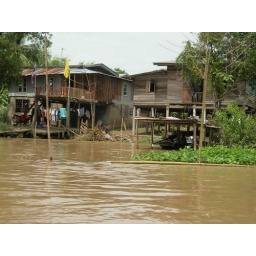
Thailand: house near river